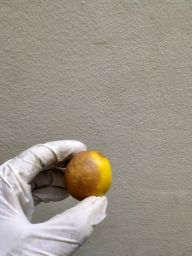
Fruit: Lime
Quality: Bad